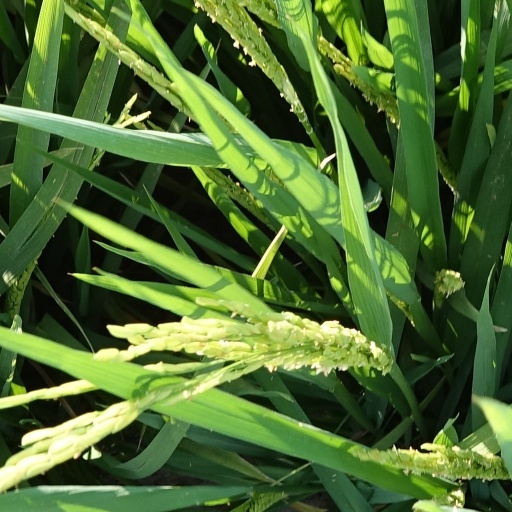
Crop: rice